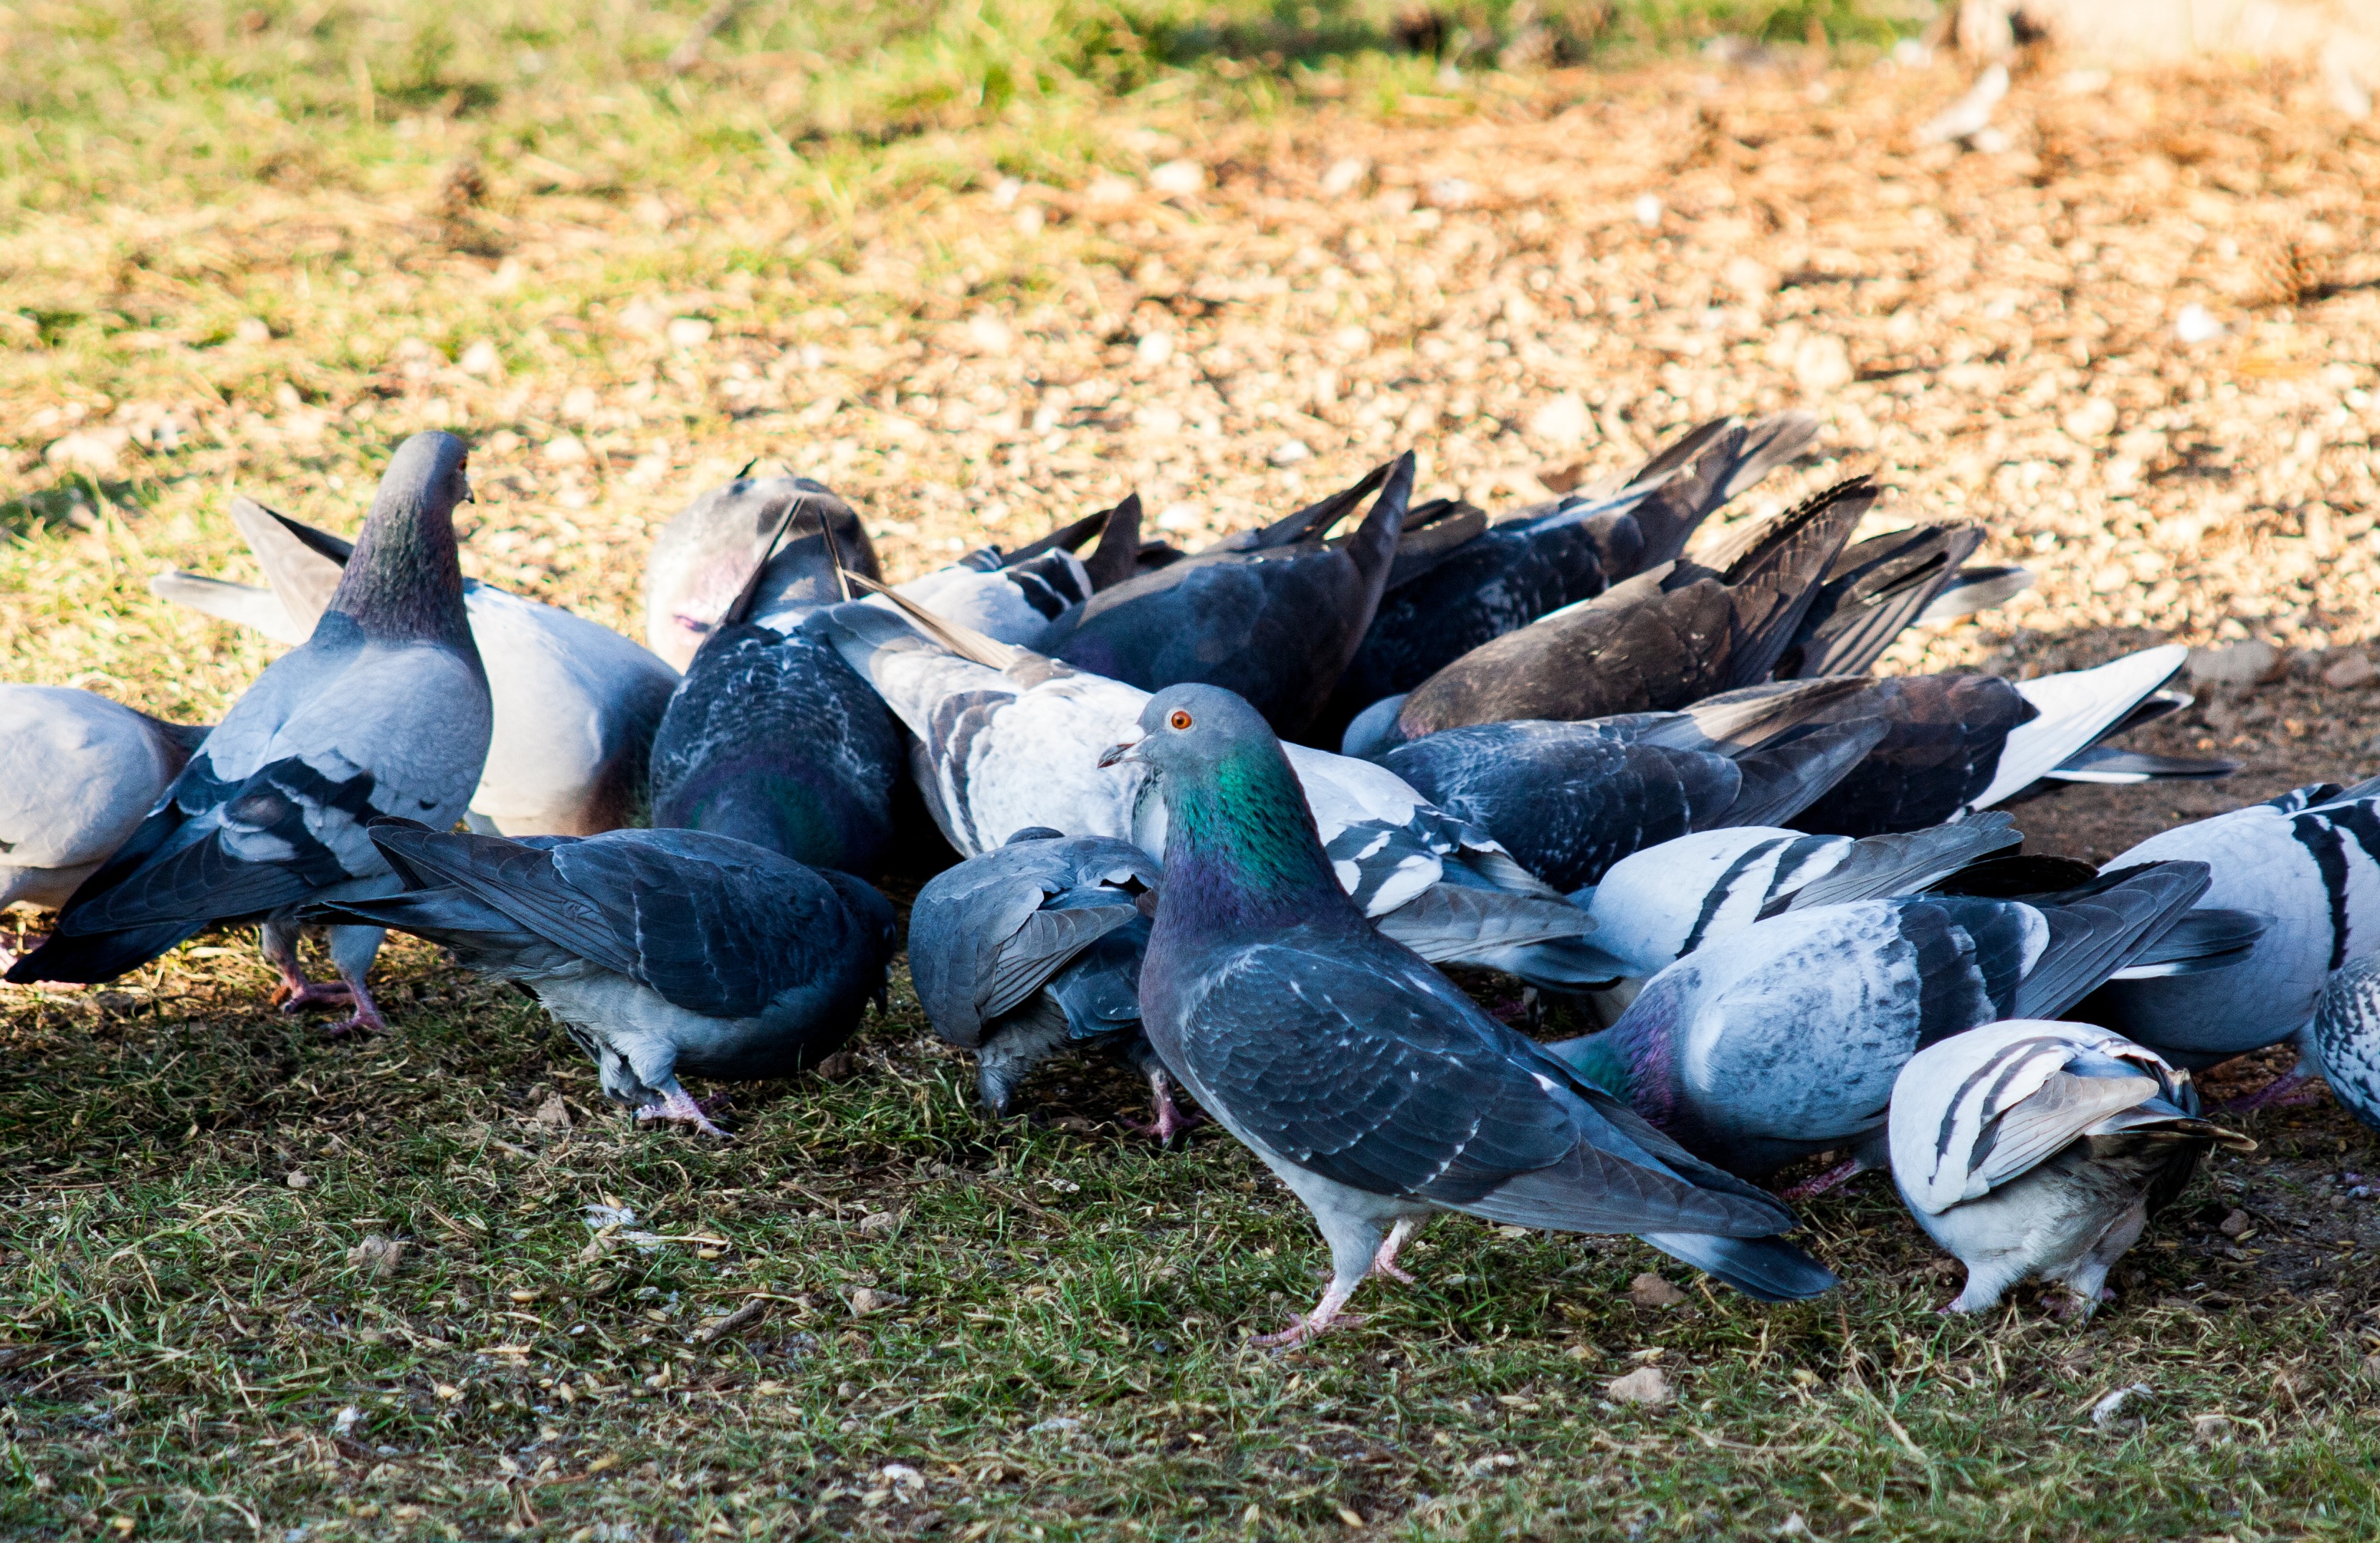
nature, forest, bird, group, meadow, city, animal, wildlife, idyllic, zoo, food, park, shadow, close, feather, fauna, birds, feeding, pigeons, dove, vertebrate, animal world, atmospheric, pigeons and doves, stock dove